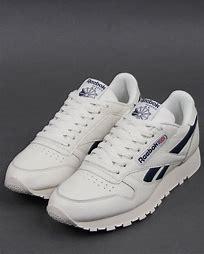
Brand: Reebok
Model: Classic Leather